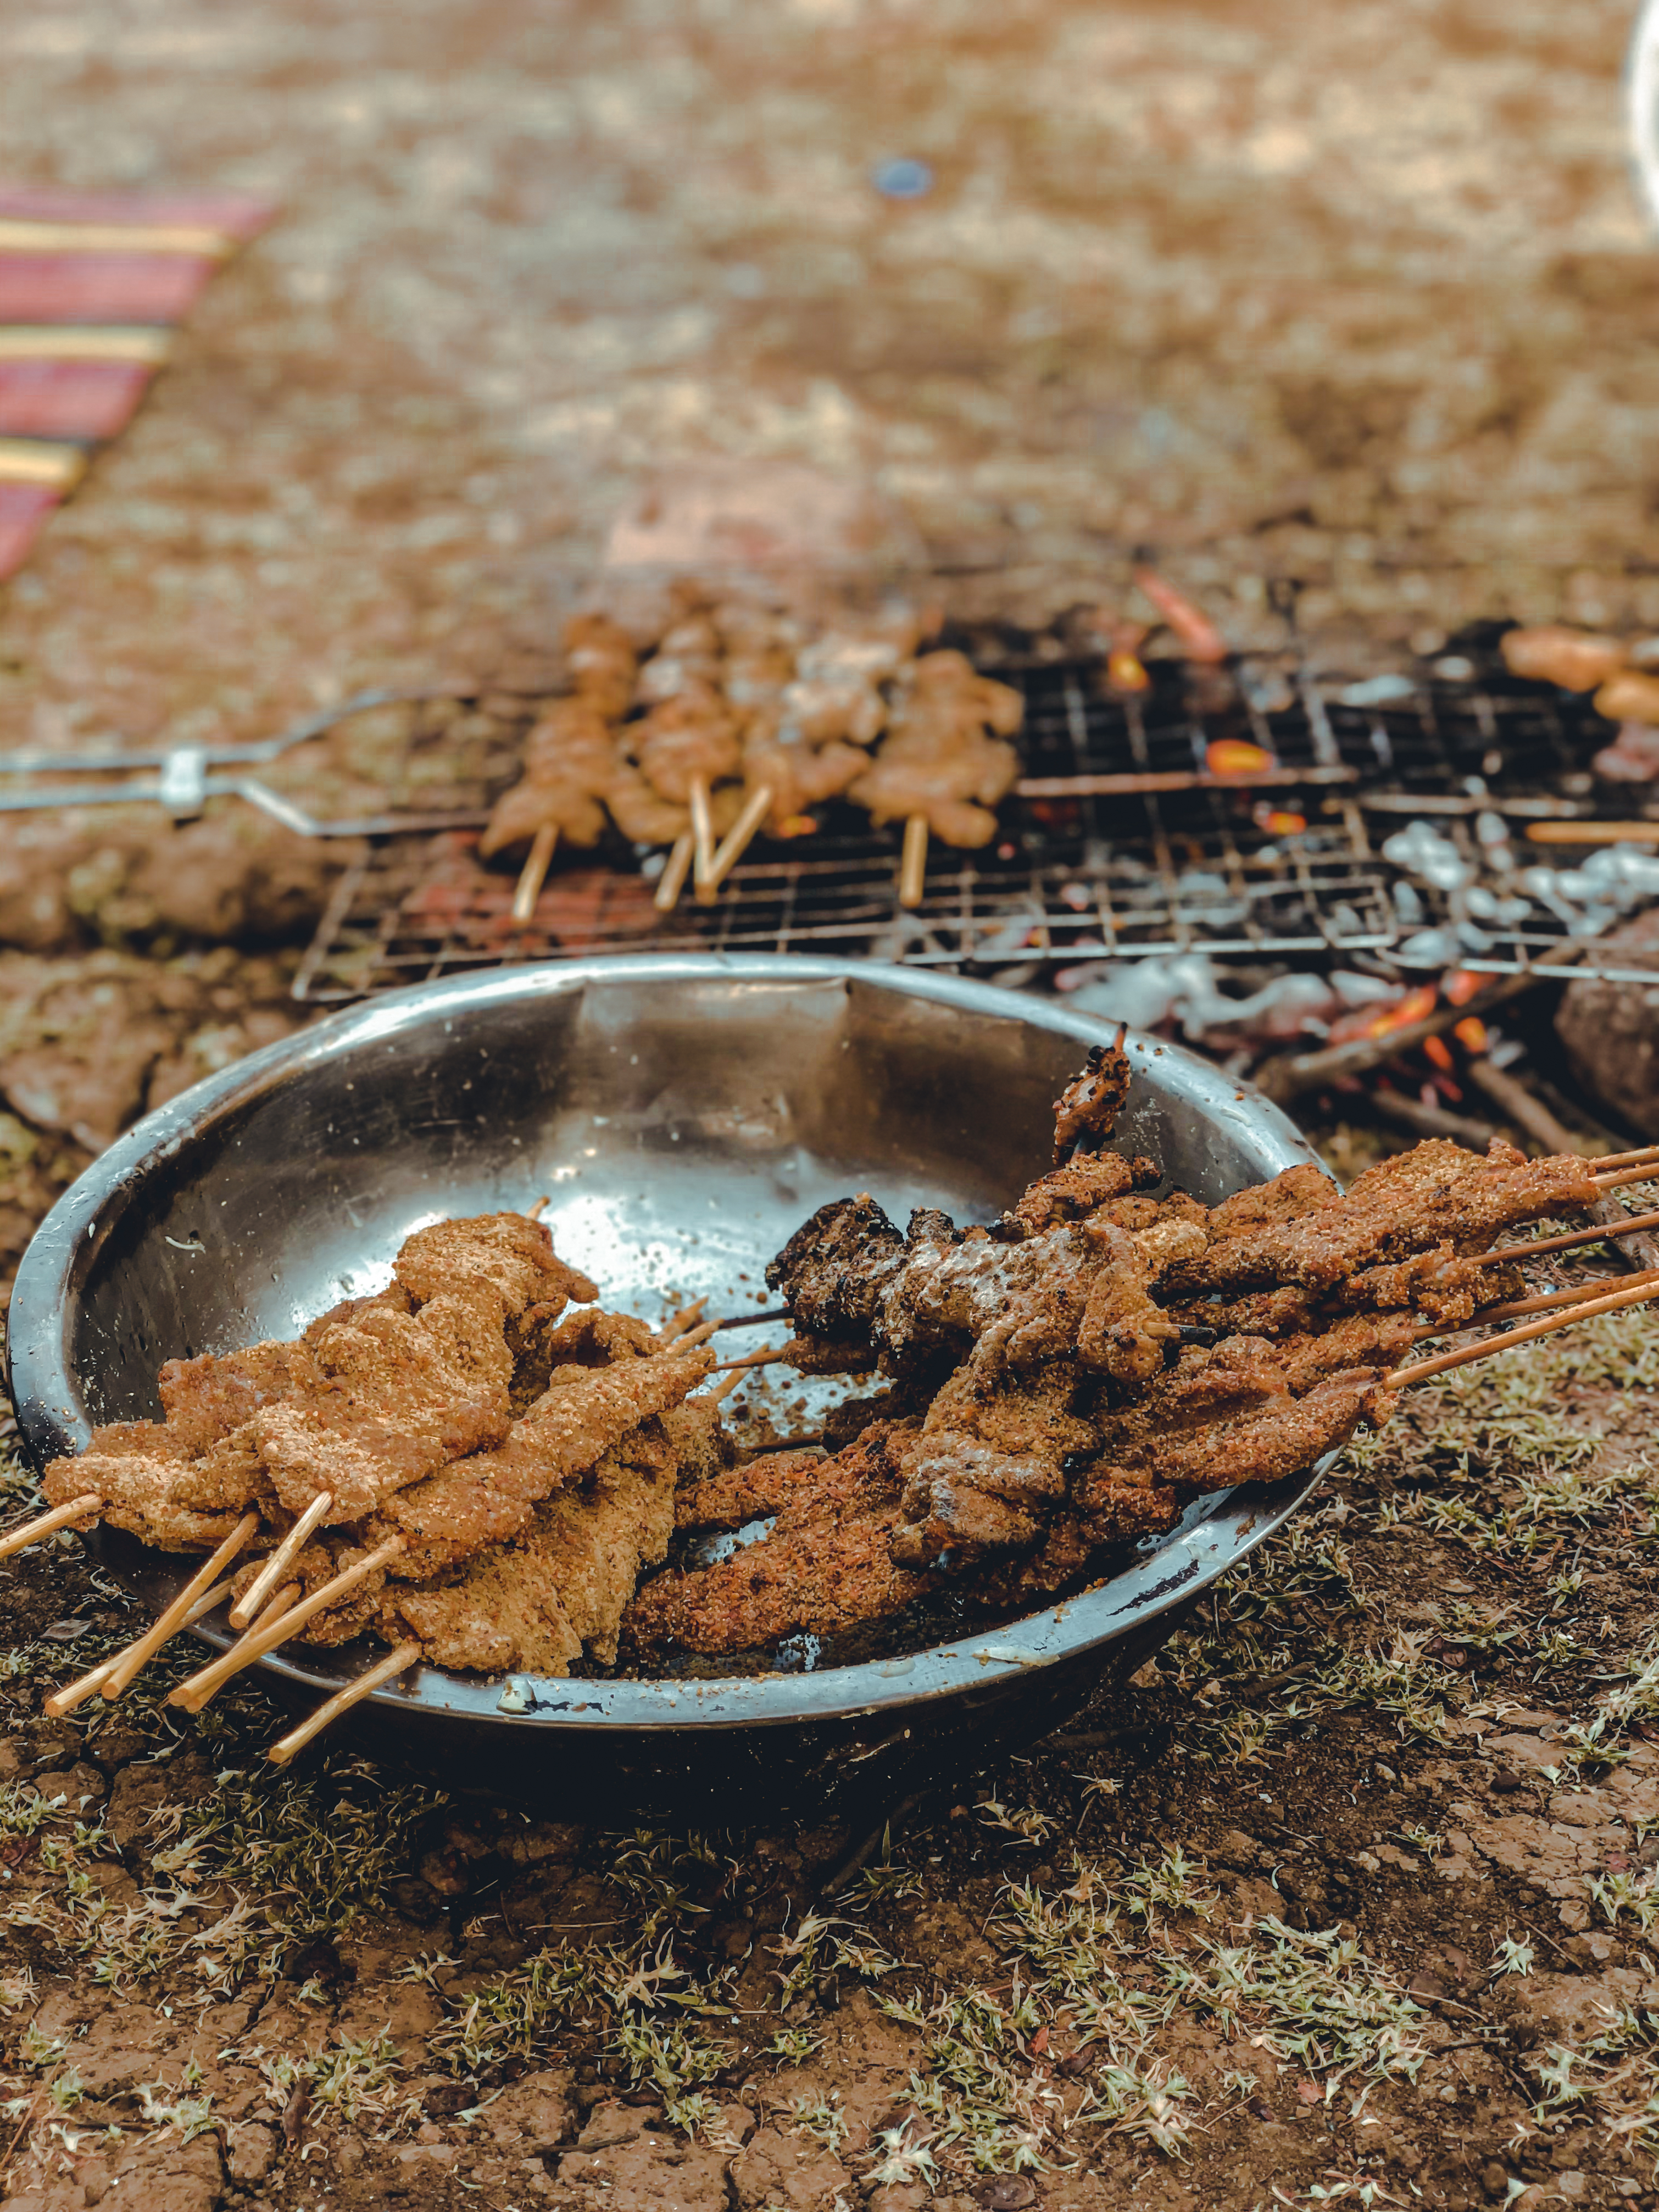
الوصف بالفصحى: صحن أقاشي متبل يشوى على الفحم
التصنيف: Uncategorized